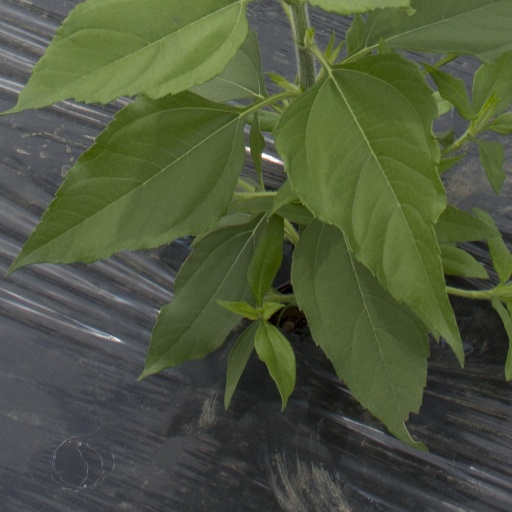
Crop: Jerusalem artichoke